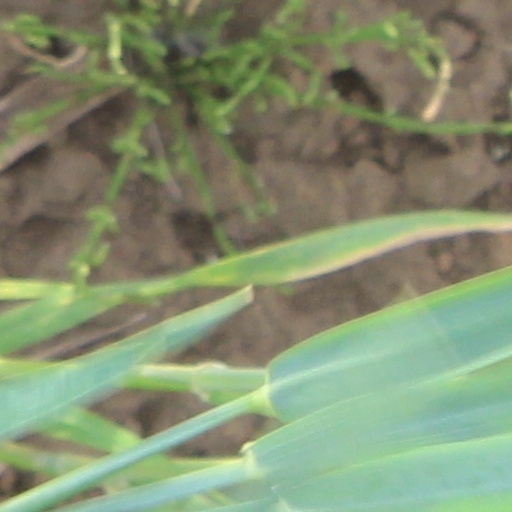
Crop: wheat